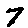
Label: 7